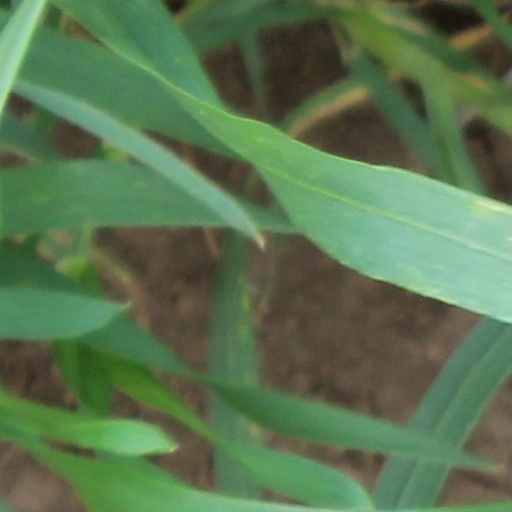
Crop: wheat